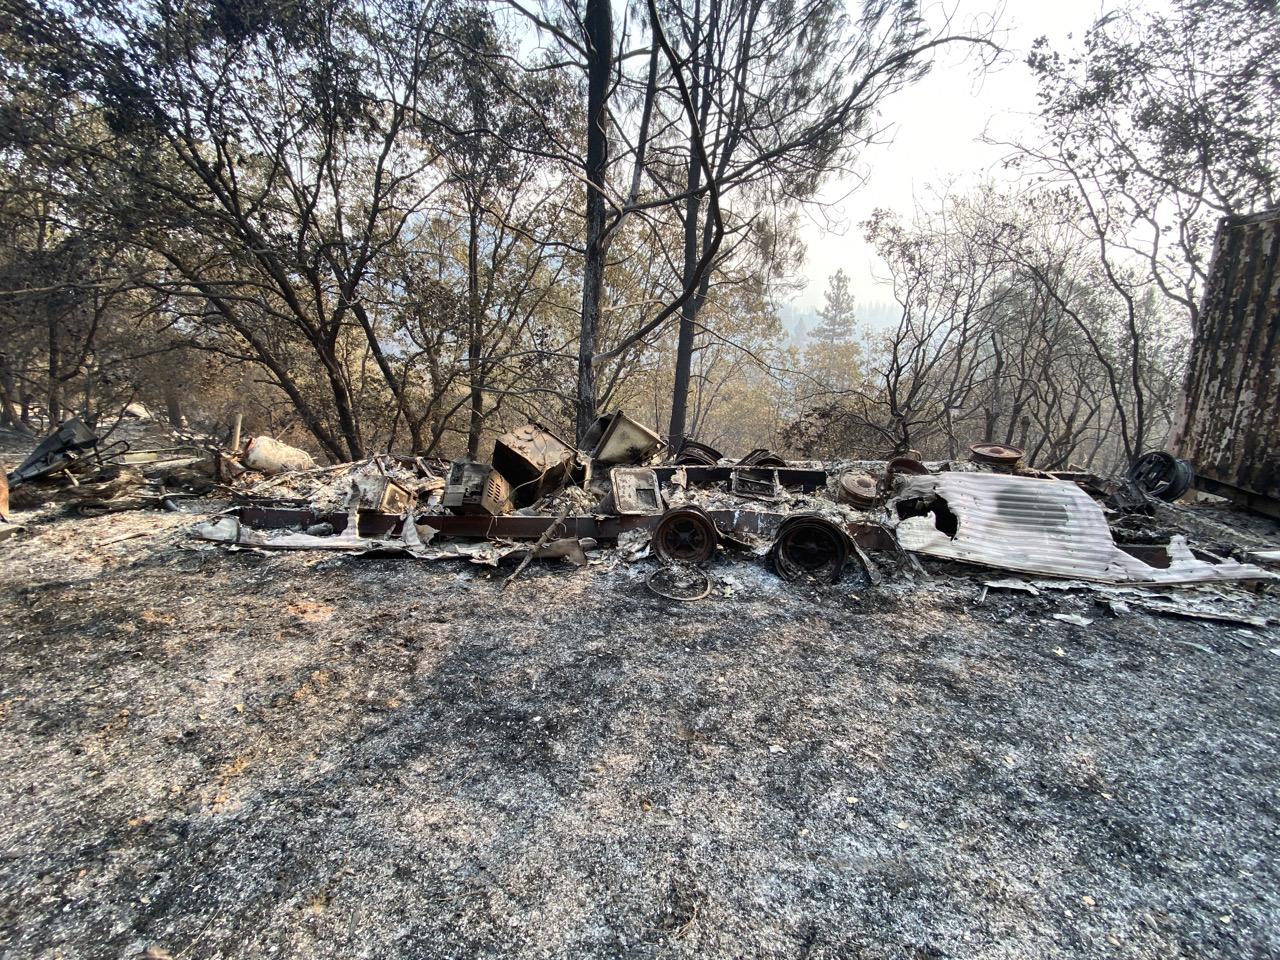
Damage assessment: destroyed